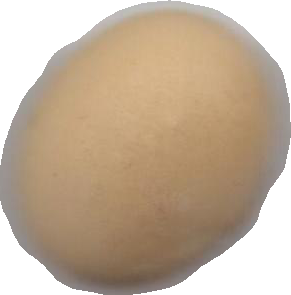
Variety: Dega